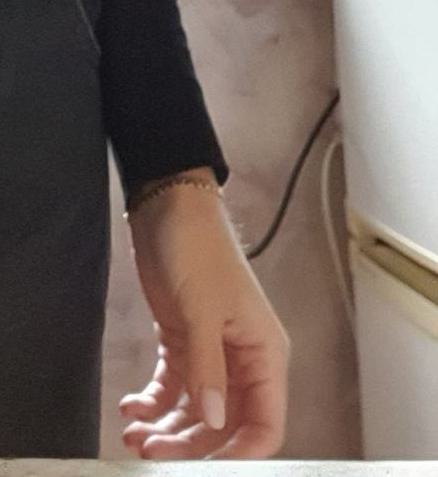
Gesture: no_gesture